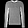
Label: Pullover